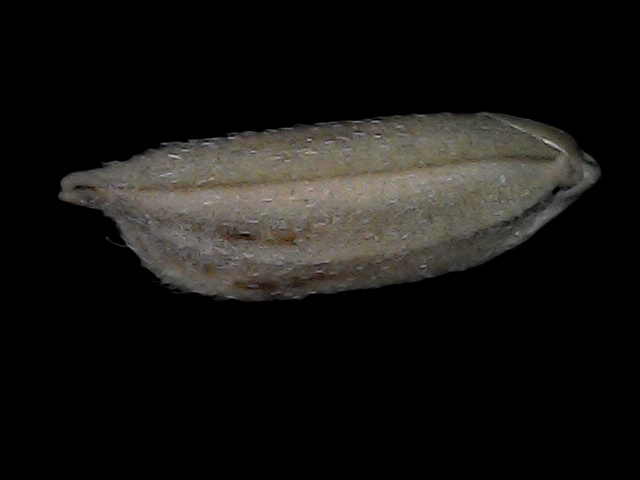
Rice variety: Bd79